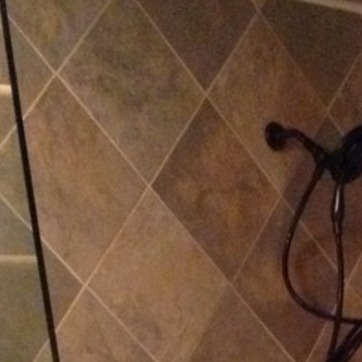
Material: tile